Orange-spotted trevally

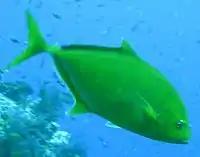
An orange-yellow orange-spotted trevally in Egypt

The orange-spotted trevally has the typical body profile of its genus, having a moderately deep, compressed oblong shape, with the dorsal profile more convex than the ventral profile. It is a moderately large fish, with adults typically reaching a size of 45–60 cm. The largest fish recorded was 72 cm, but are most common at sizes below 40 cm. The dorsal profile of the head is quite straight from the snout to the nape, with an eye diameter smaller than the snout length. Both jaws contain narrow bands of villiform teeth, with these bands becoming wider anteriorly. The dorsal fin is in two parts, the first containing eight spines and the second of one spine followed by 24 to 26 soft rays. The anal fin is similar to the second dorsal fin, although slightly shorter, and consists of two anteriorly detached spines followed by one spine and 21 to 24 soft rays. Another of the major diagnostic features for the species is the length of the anal fin lobe in comparison to the head length, with "C. bajad" having a head length longer than the anal fin lobe. The lateral line has a slight, broad anterior curve, with this curved section being longer than the posterior straight section. The straight section of the lateral line has 14 to 26 scales followed by 20 to 30 scutes. The chest of the orange-spotted trevally is completely scaled, occasionally having a narrow naked region on the underside near the ventral fins. It has 24 vertebrae and 25 to 43 gill rakers.